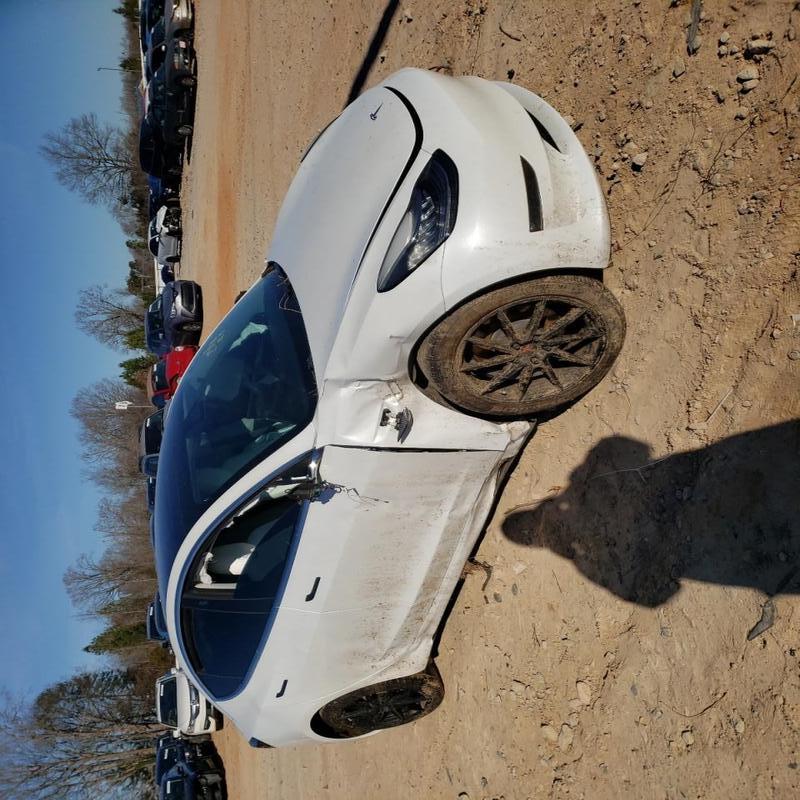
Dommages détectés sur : capot, aile avant droite, porte avant droite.
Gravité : mineur